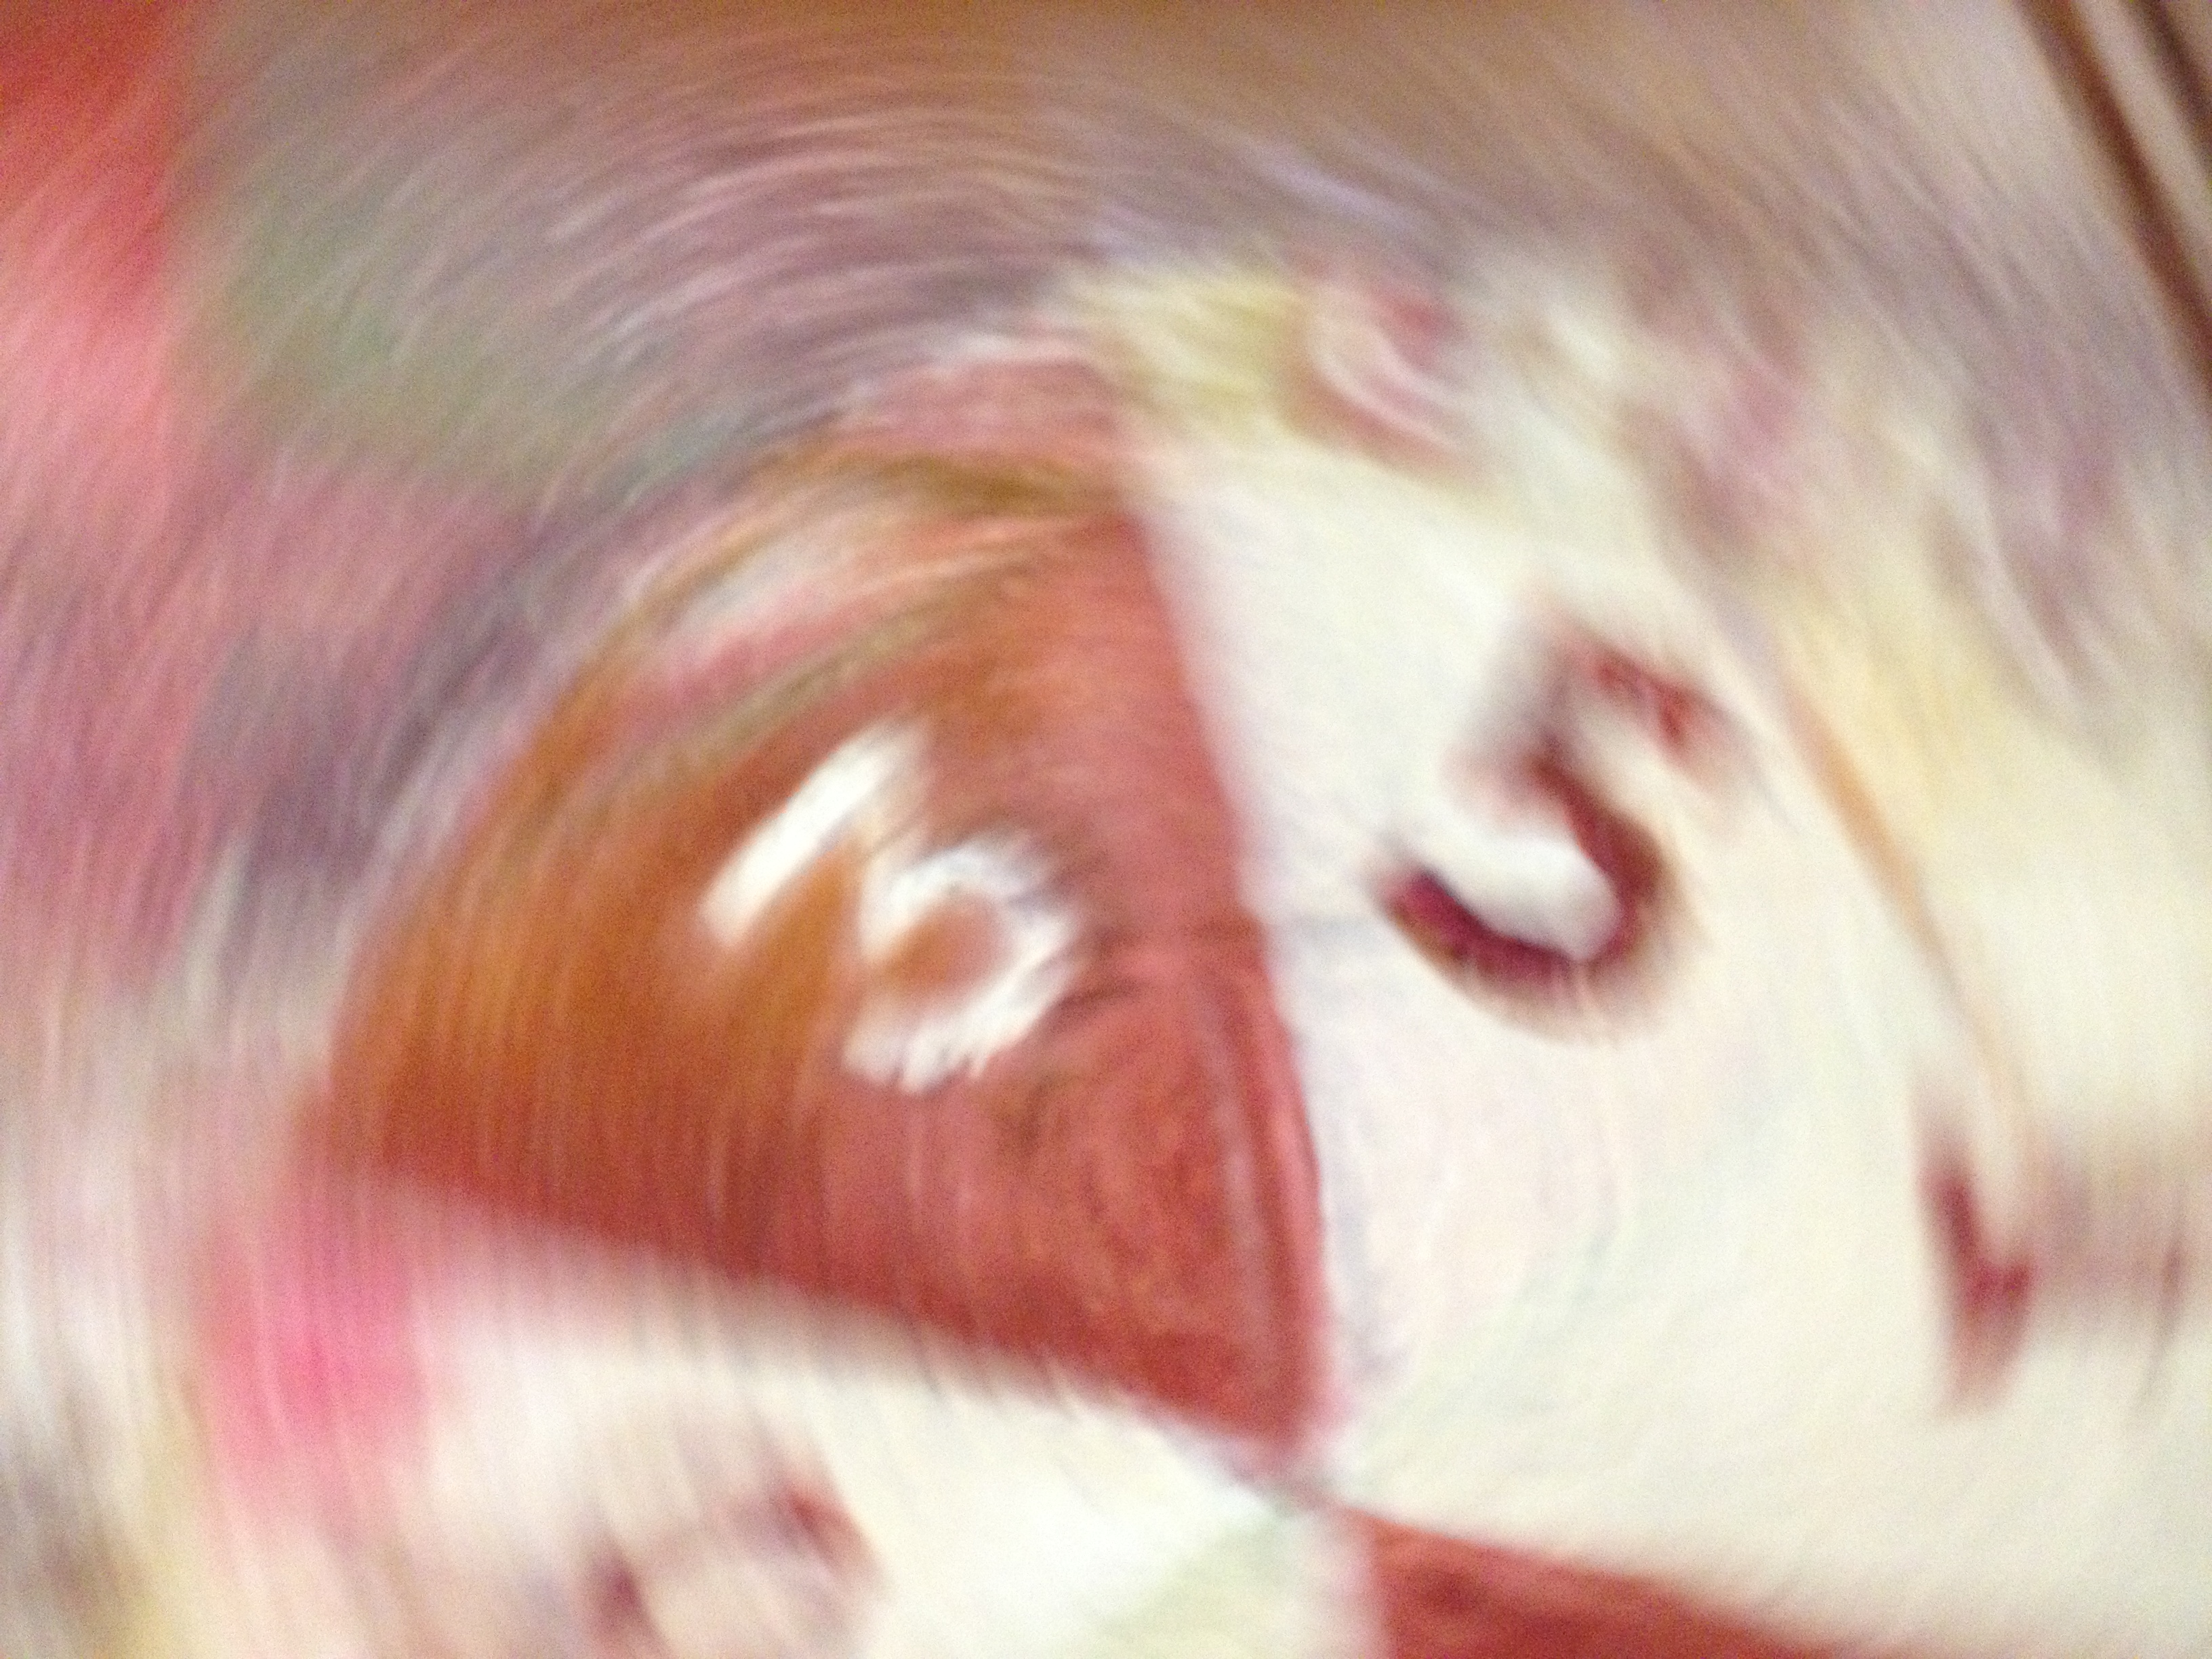
portrait, red, color, ear, pink, lip, painting, mouth, chest, close up, human body, face, nose, sketch, drawing, eye, head, skin, organ, ds106photoblitz, sense